Abner P. Allen

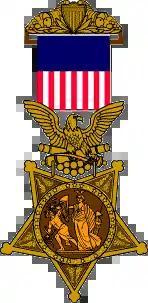
Abner P. Allen, Medal of Honor recipient

Abner P. Allen (October 9, 1839 – August 22, 1905) was an American soldier who received the Medal of Honor for valor during the American Civil War.